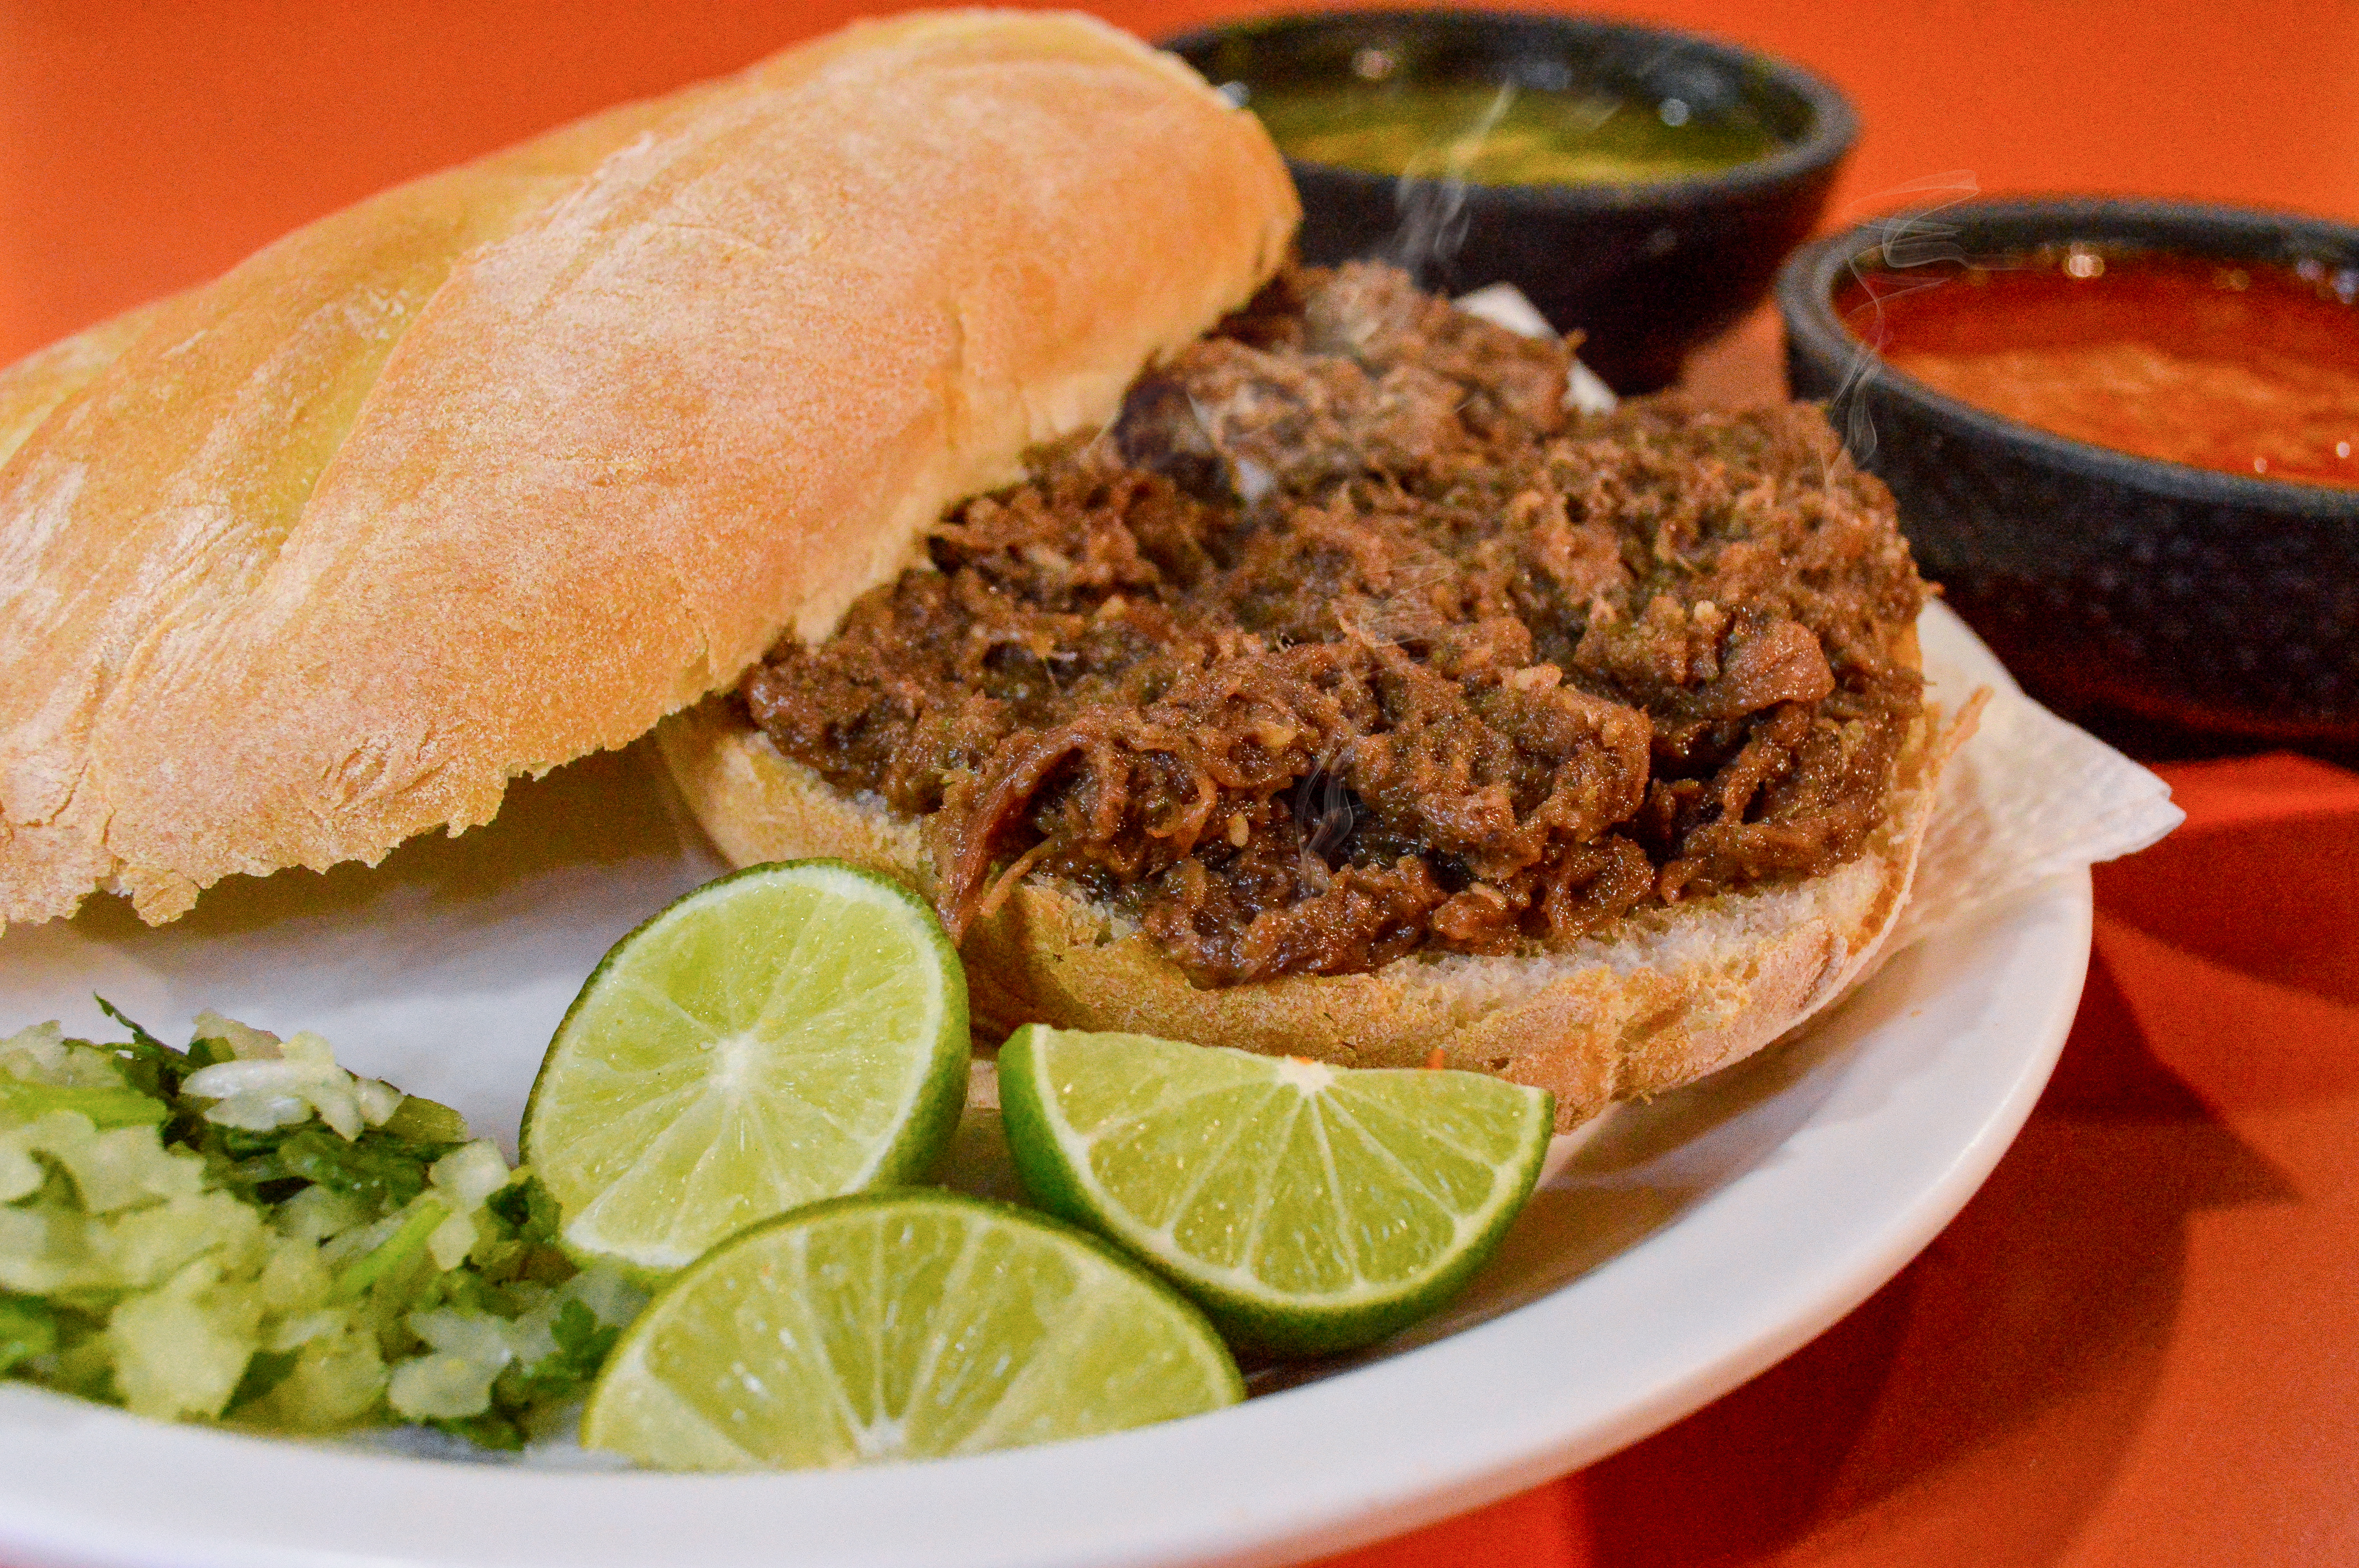
food, dish, cuisine, ingredient, produce, staple food, meat, american food, fried food, recipe